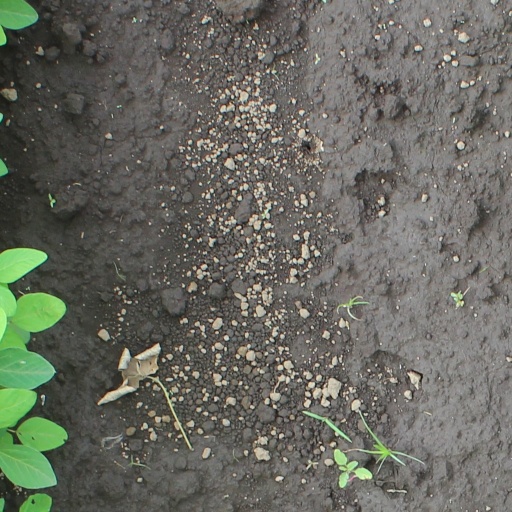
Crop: soybean